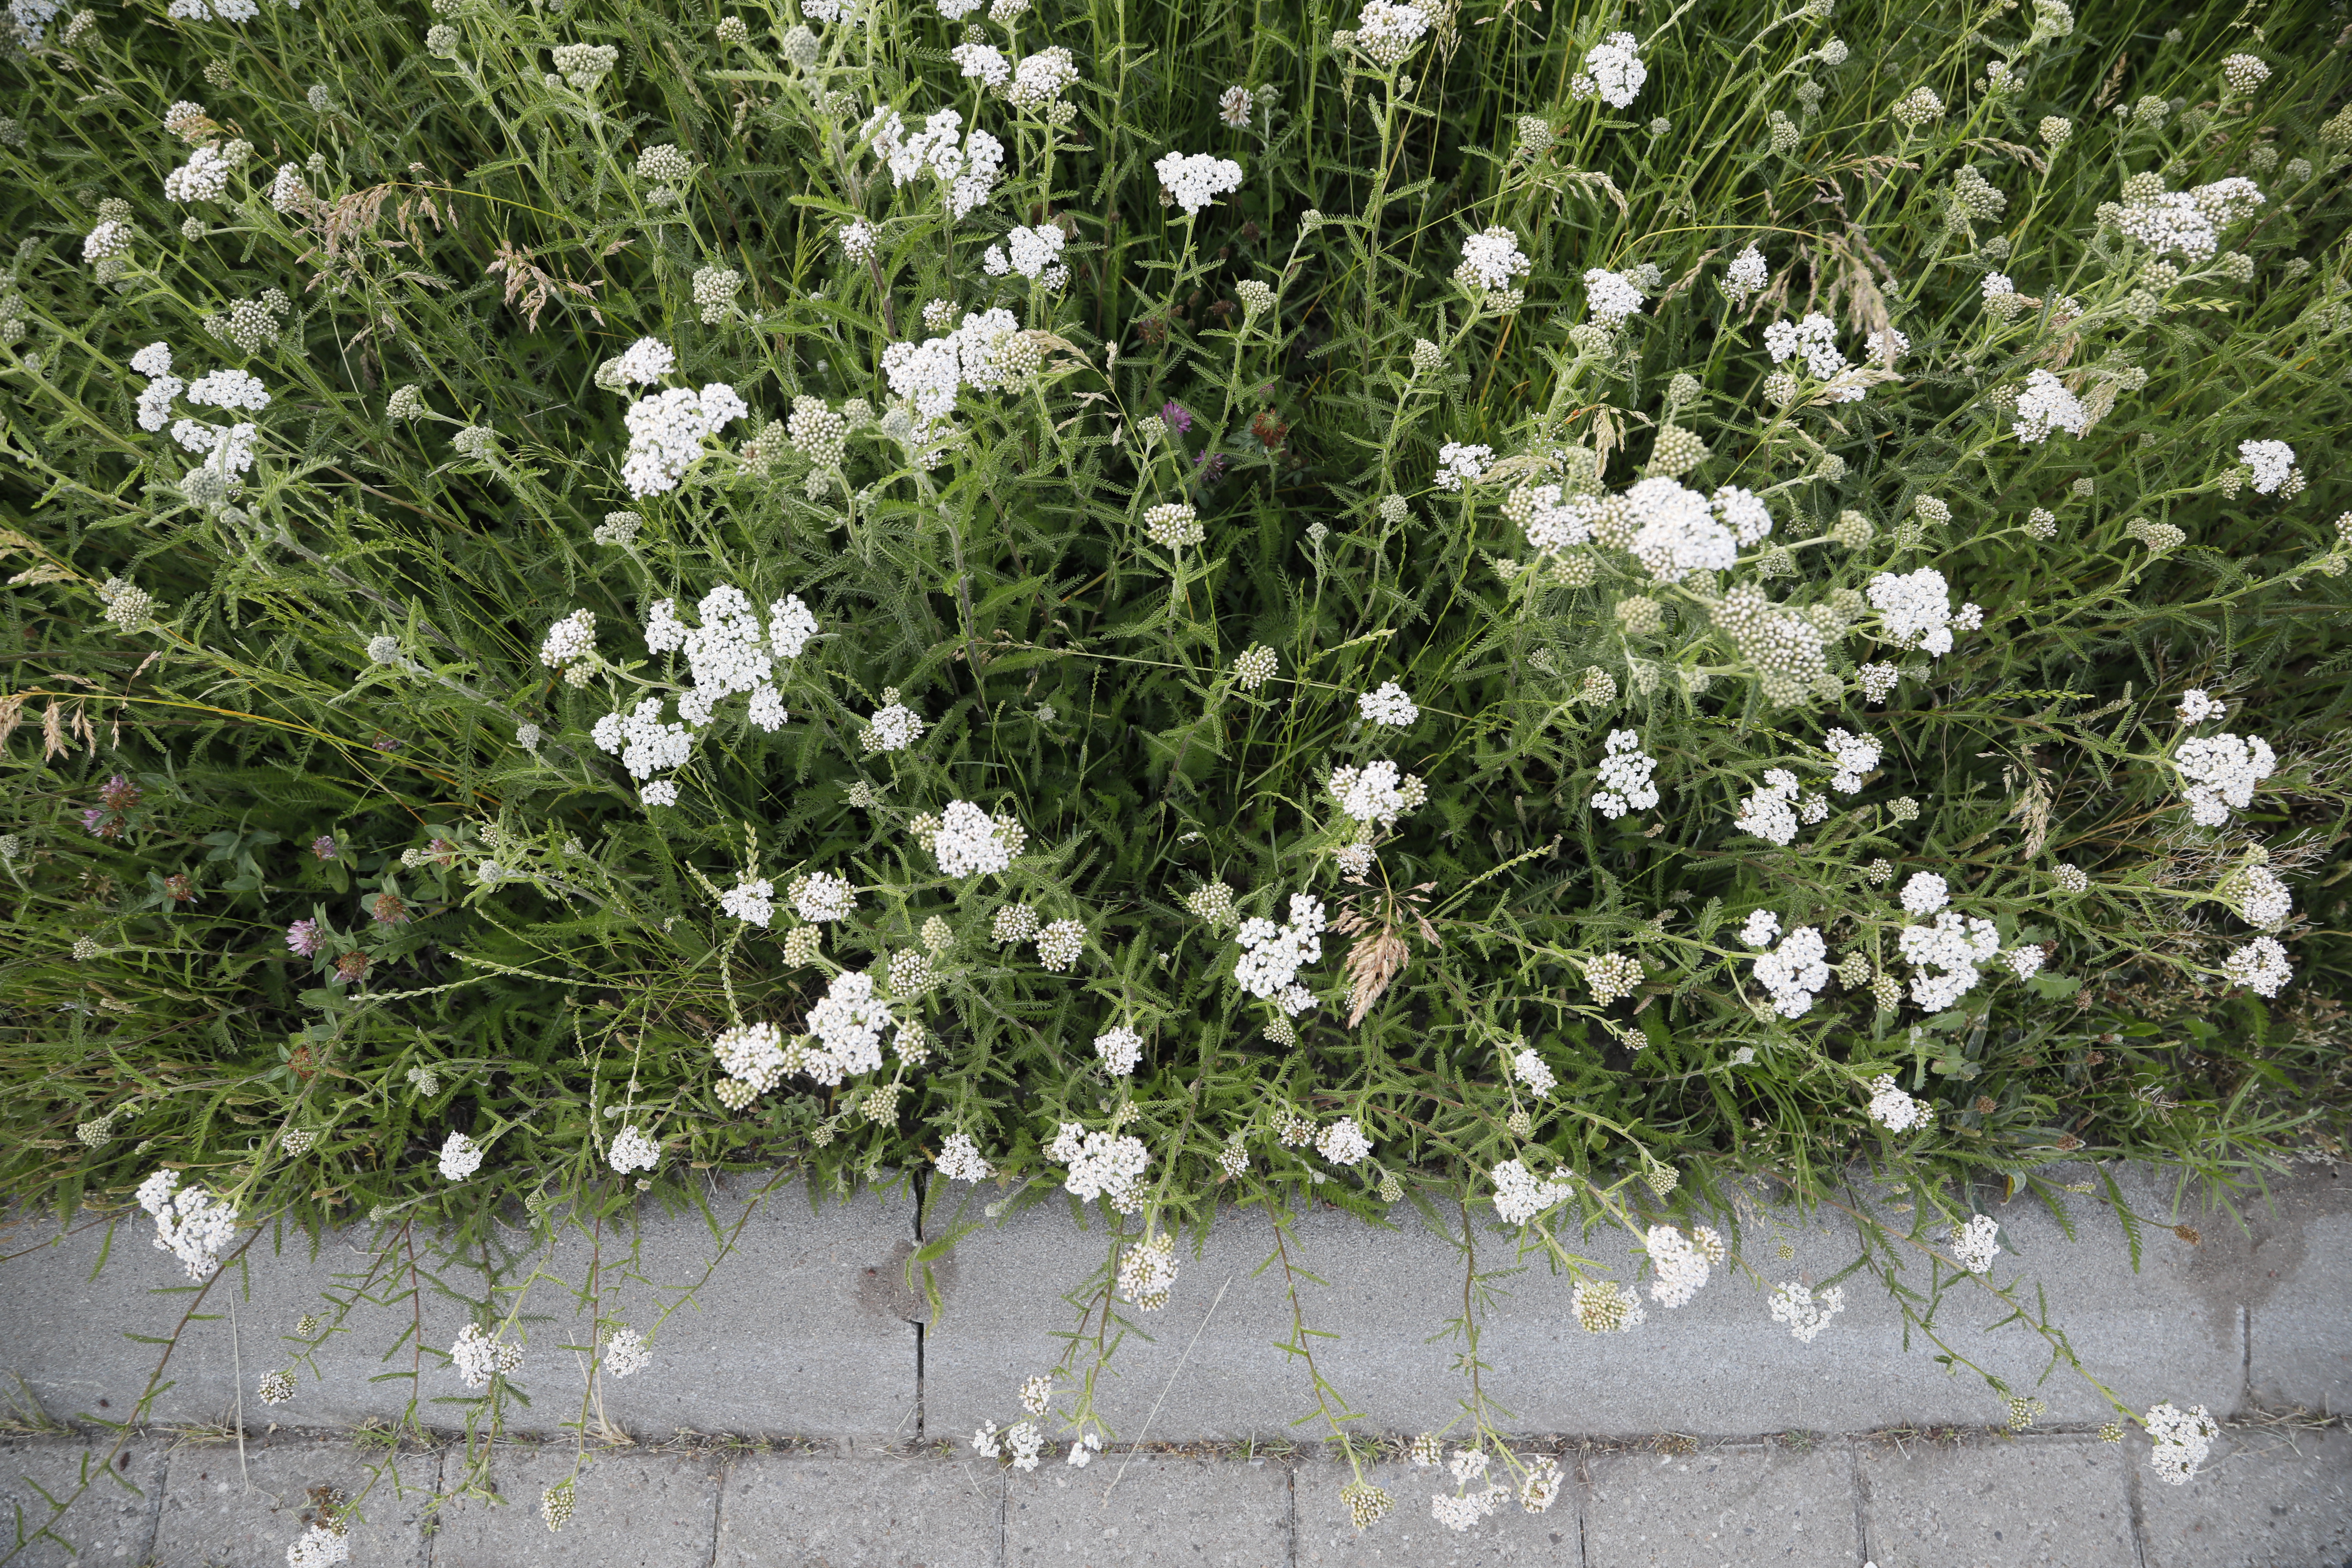
Plant species: Achillea millefolium, Trifolium pratense, Trifolium repens